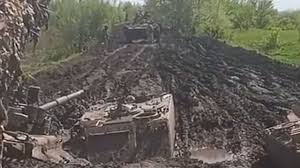
Label: T-64